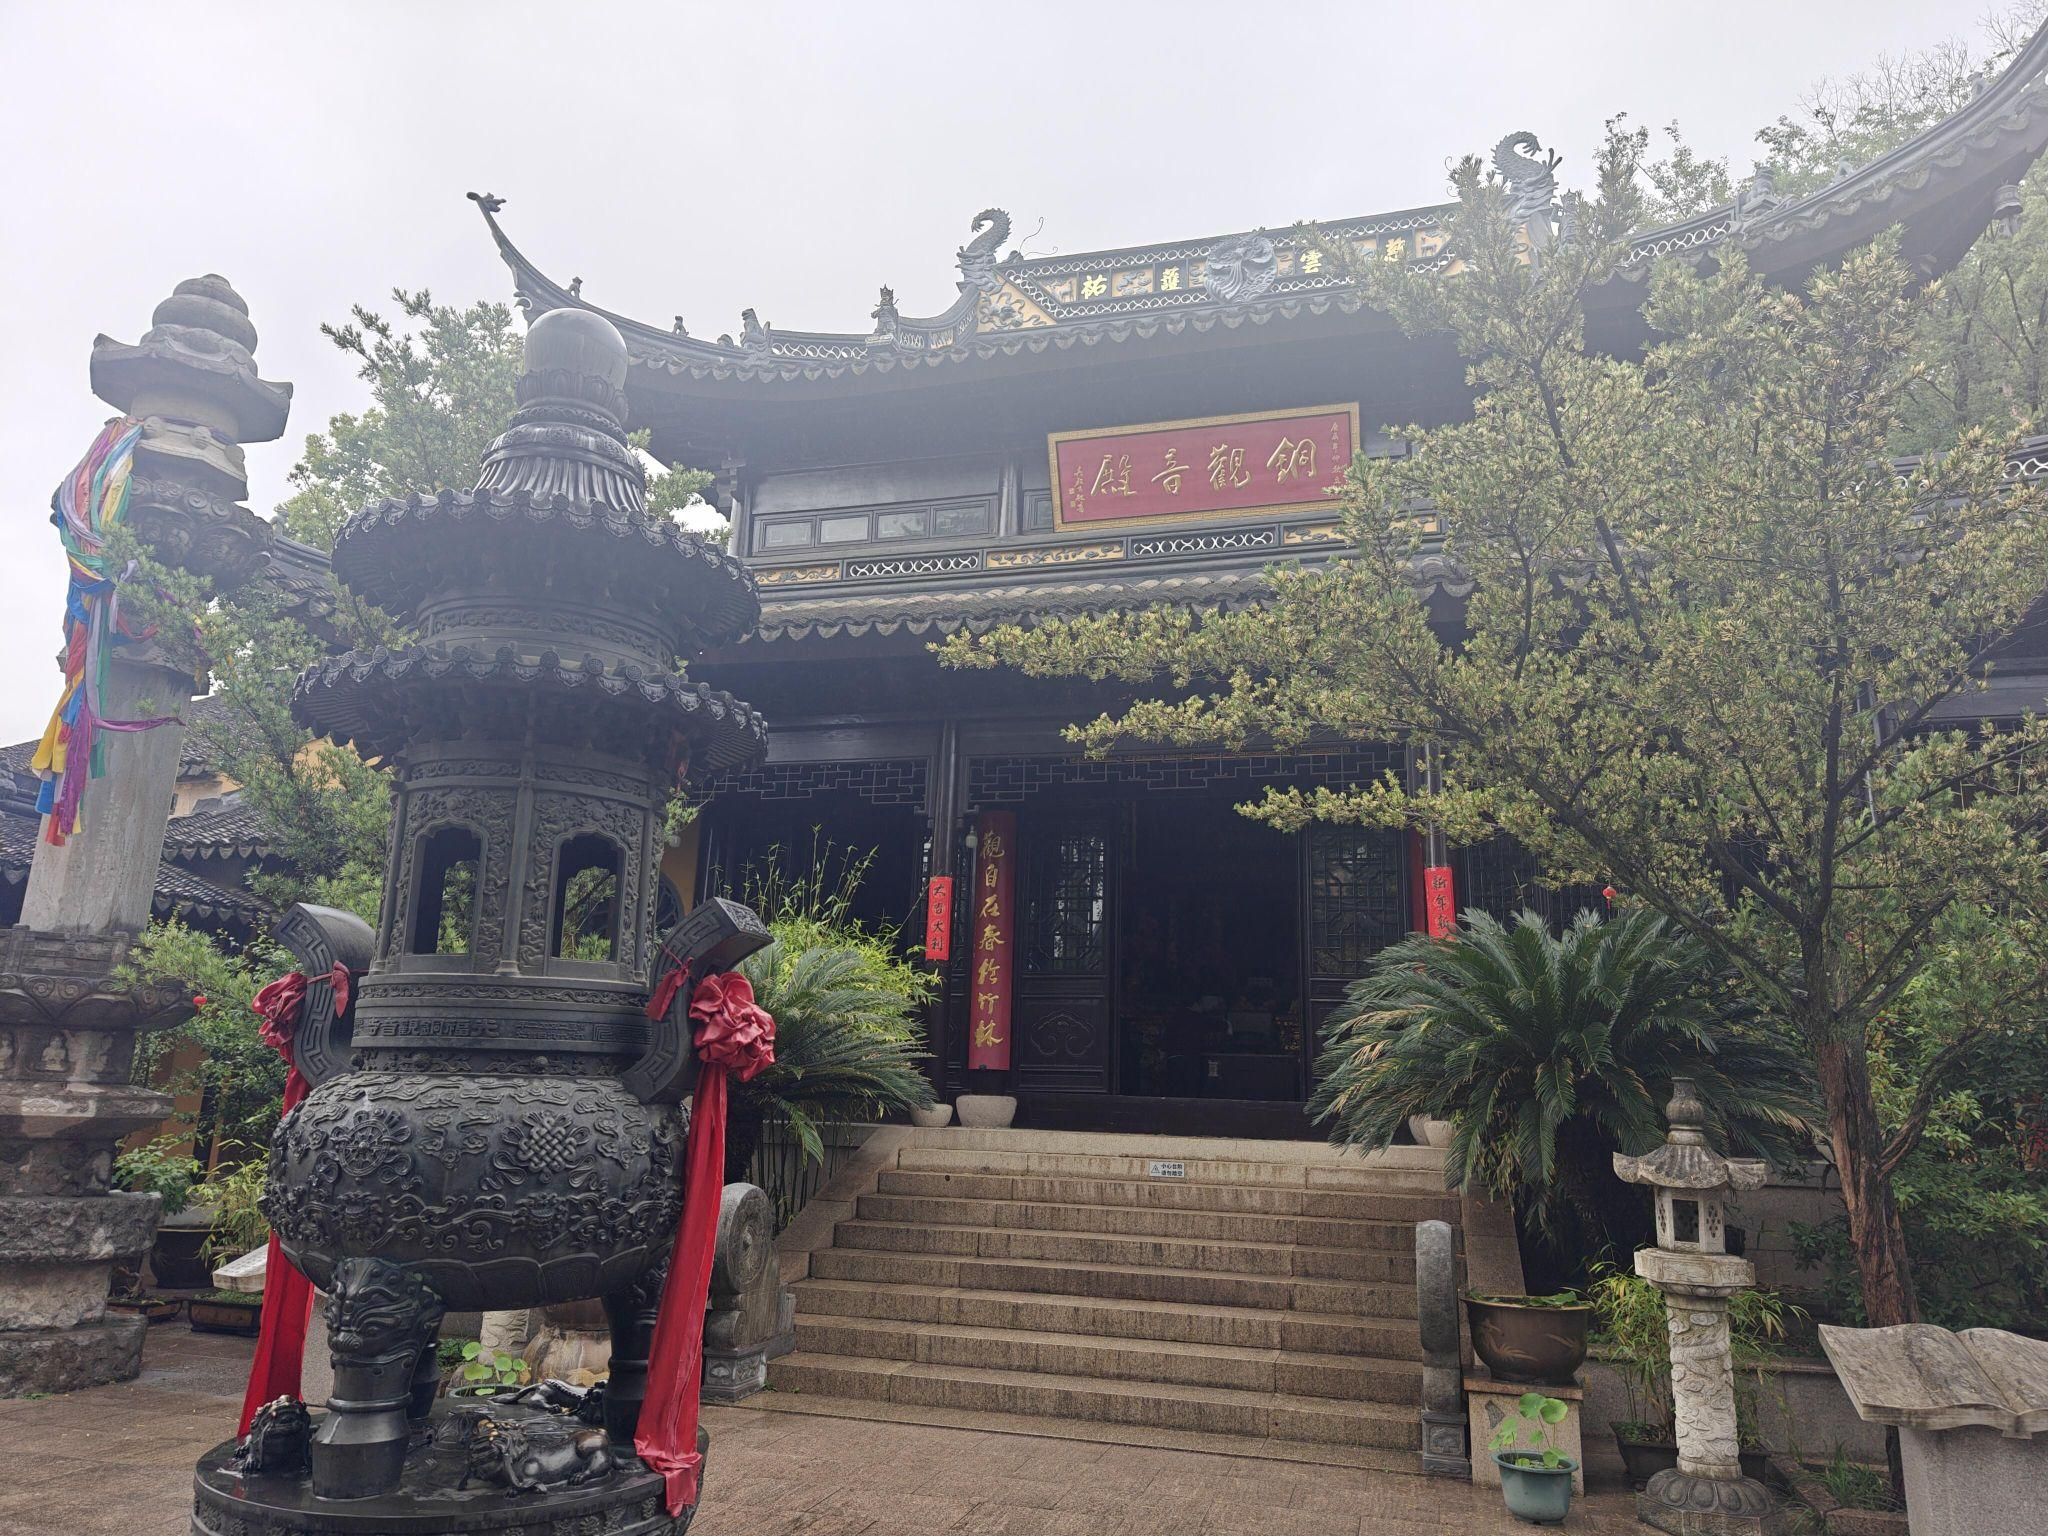
地标名称：铜观音寺
所在城市：苏州市·吴中区